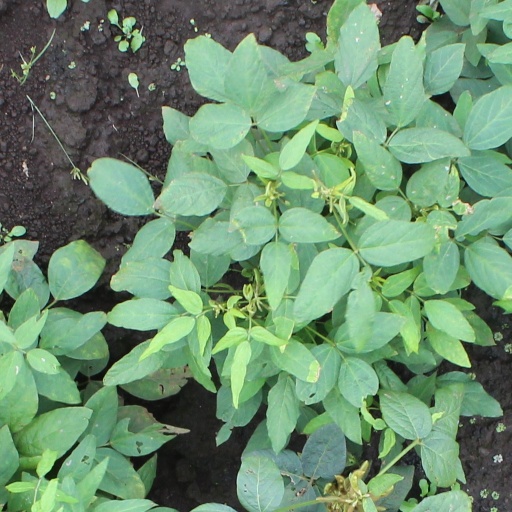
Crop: soybean